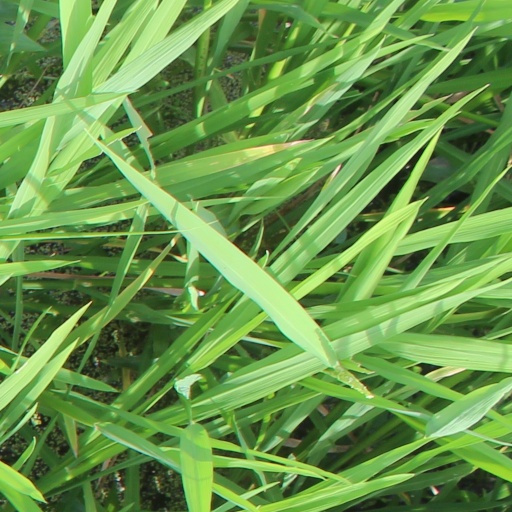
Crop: rice